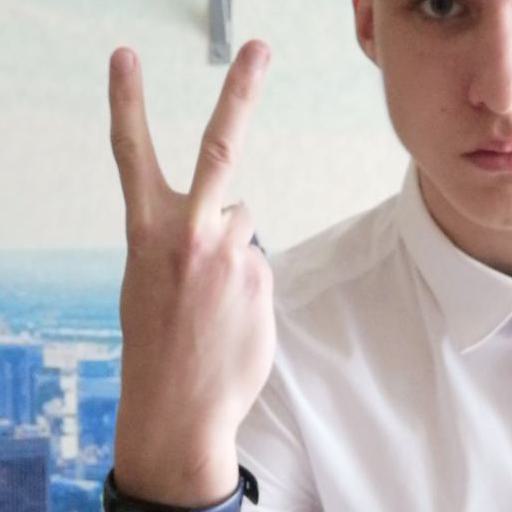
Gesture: peace_inverted